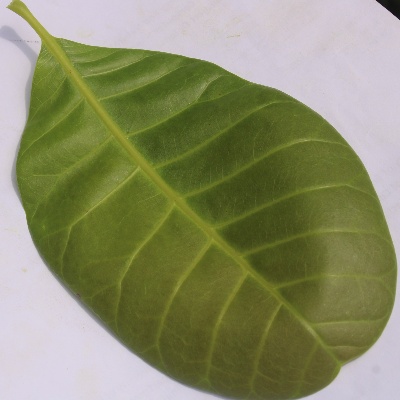
Crop: Cashew
Condition: healthy